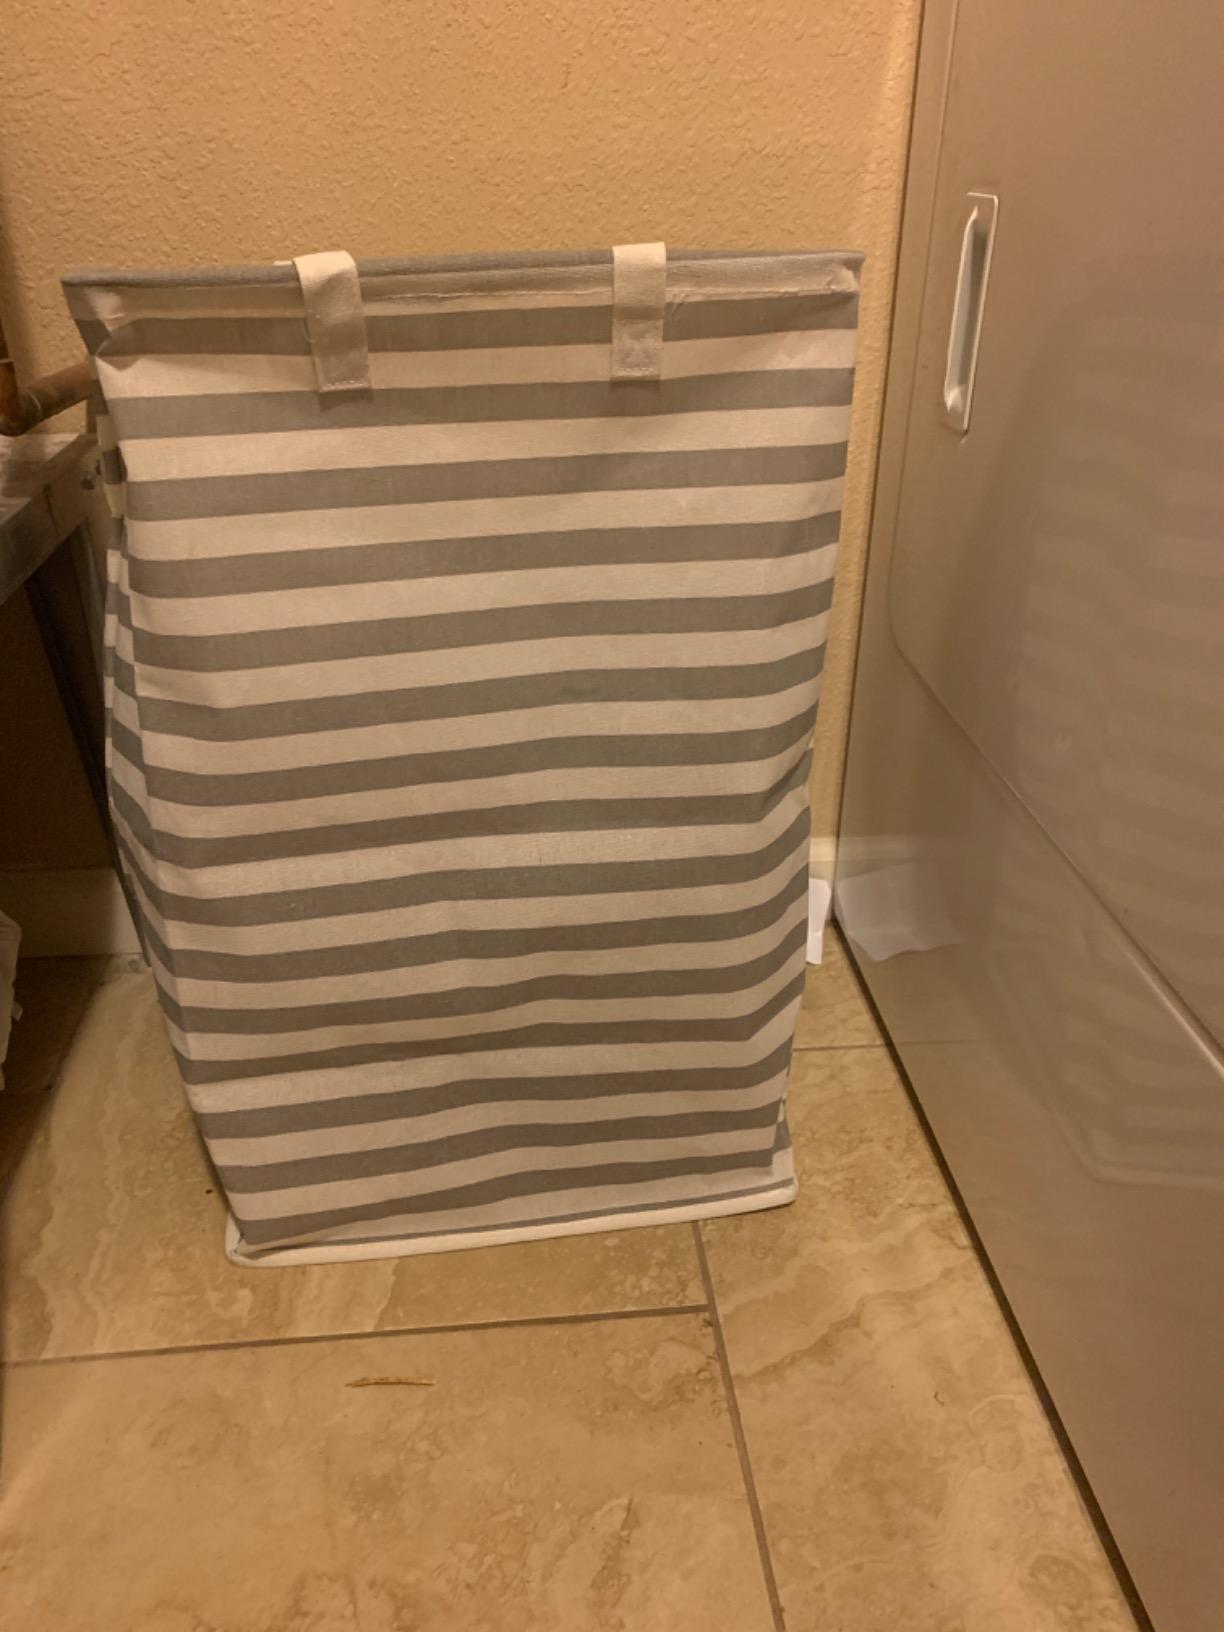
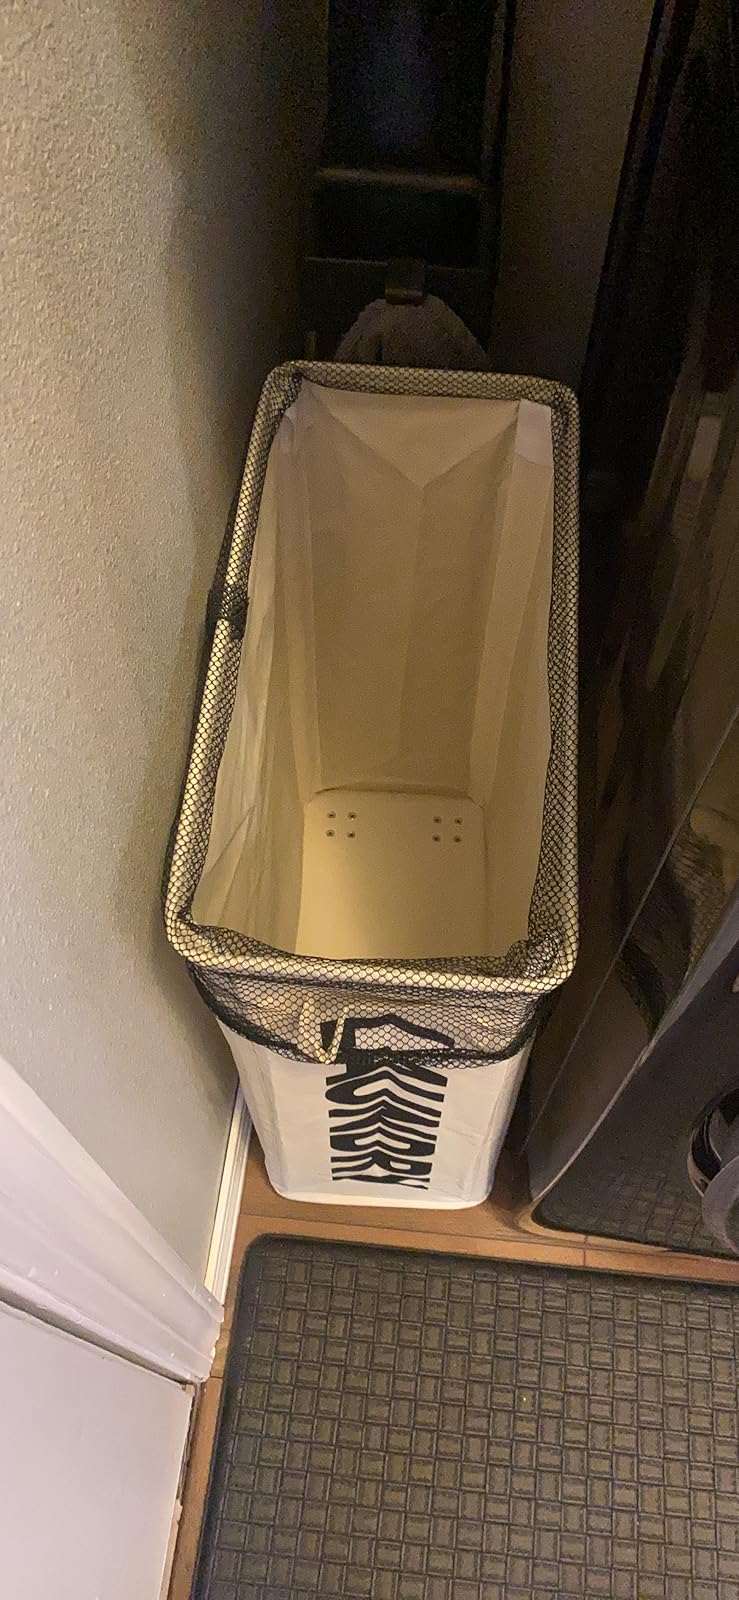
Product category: items_hamper
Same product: no